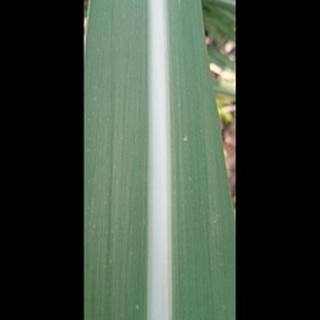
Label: healthy_sugarcane